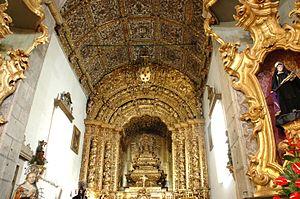
Caminha est une municipalité du Portugal, située dans le district de Viana do Castelo et la région Nord sur la rive sud de l'estuaire du fleuve Minho.